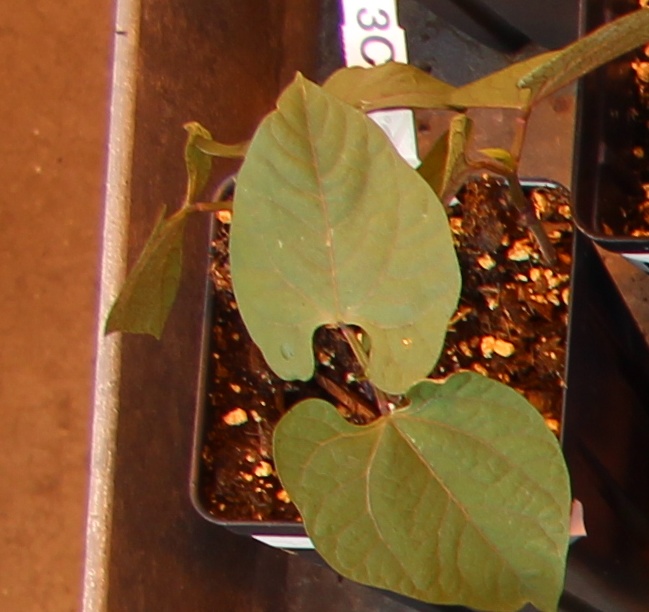
Label: Blackbean